Natasha Hamilton

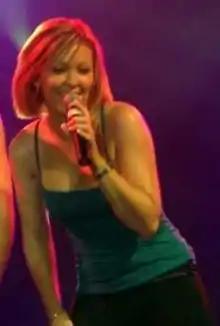
Hamilton in 2005

Natasha Maria Hamilton (born 17 July 1982) is an English singer, best known as a member of the girl pop group Atomic Kitten.